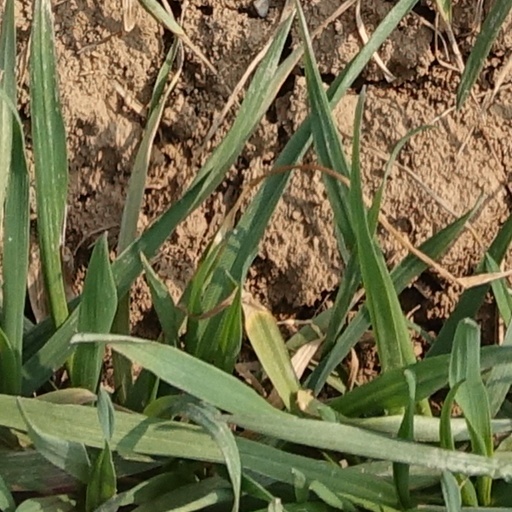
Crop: wheat